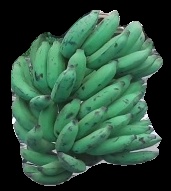
Variety: elakki-bale
Grade: grade3